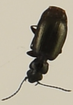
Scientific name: Syntomus americanus
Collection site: Chase Lake National Wildlife Refuge NEON (WOOD), plot WOOD_008